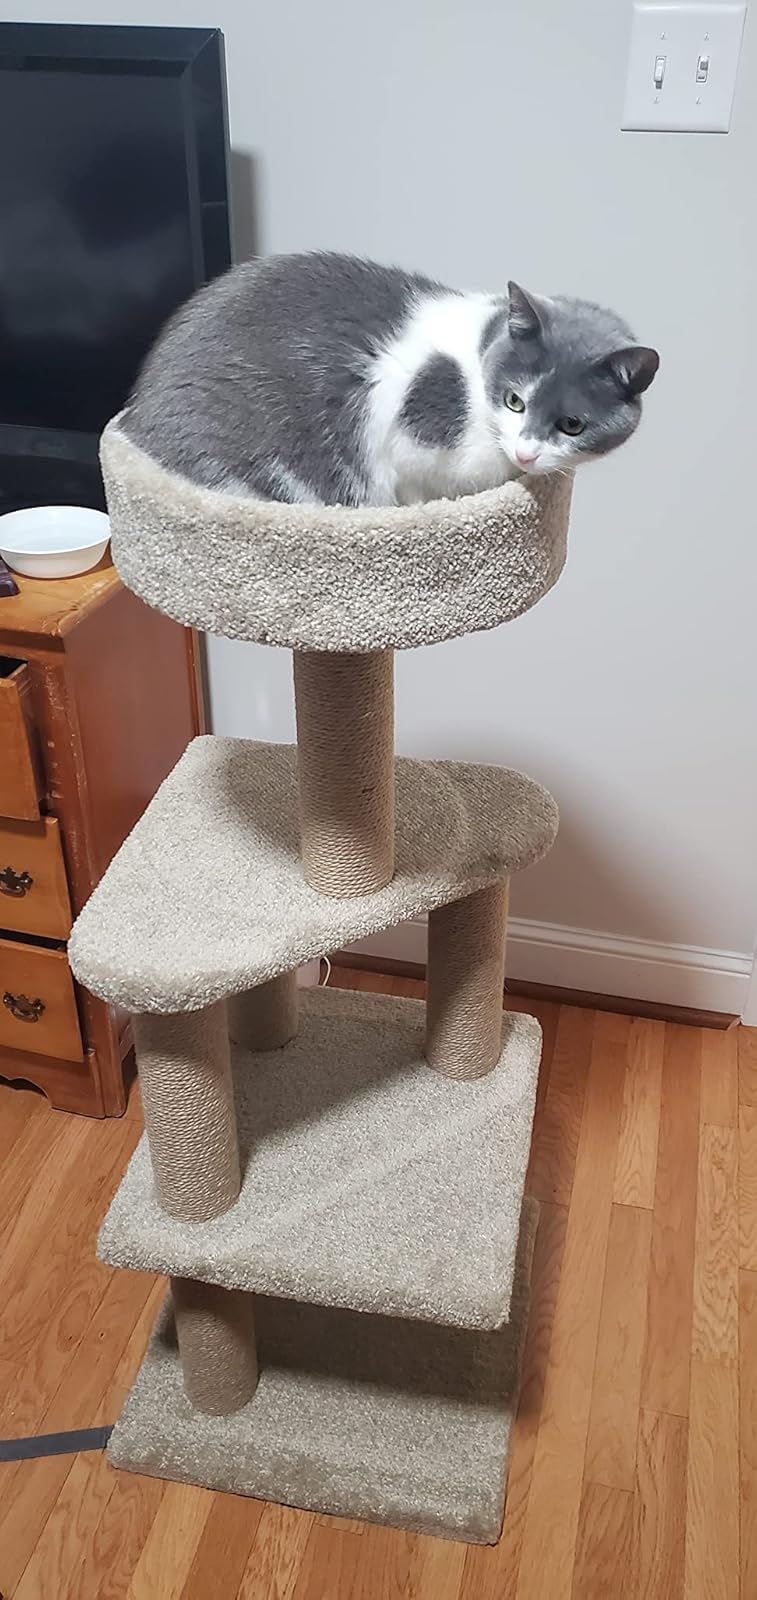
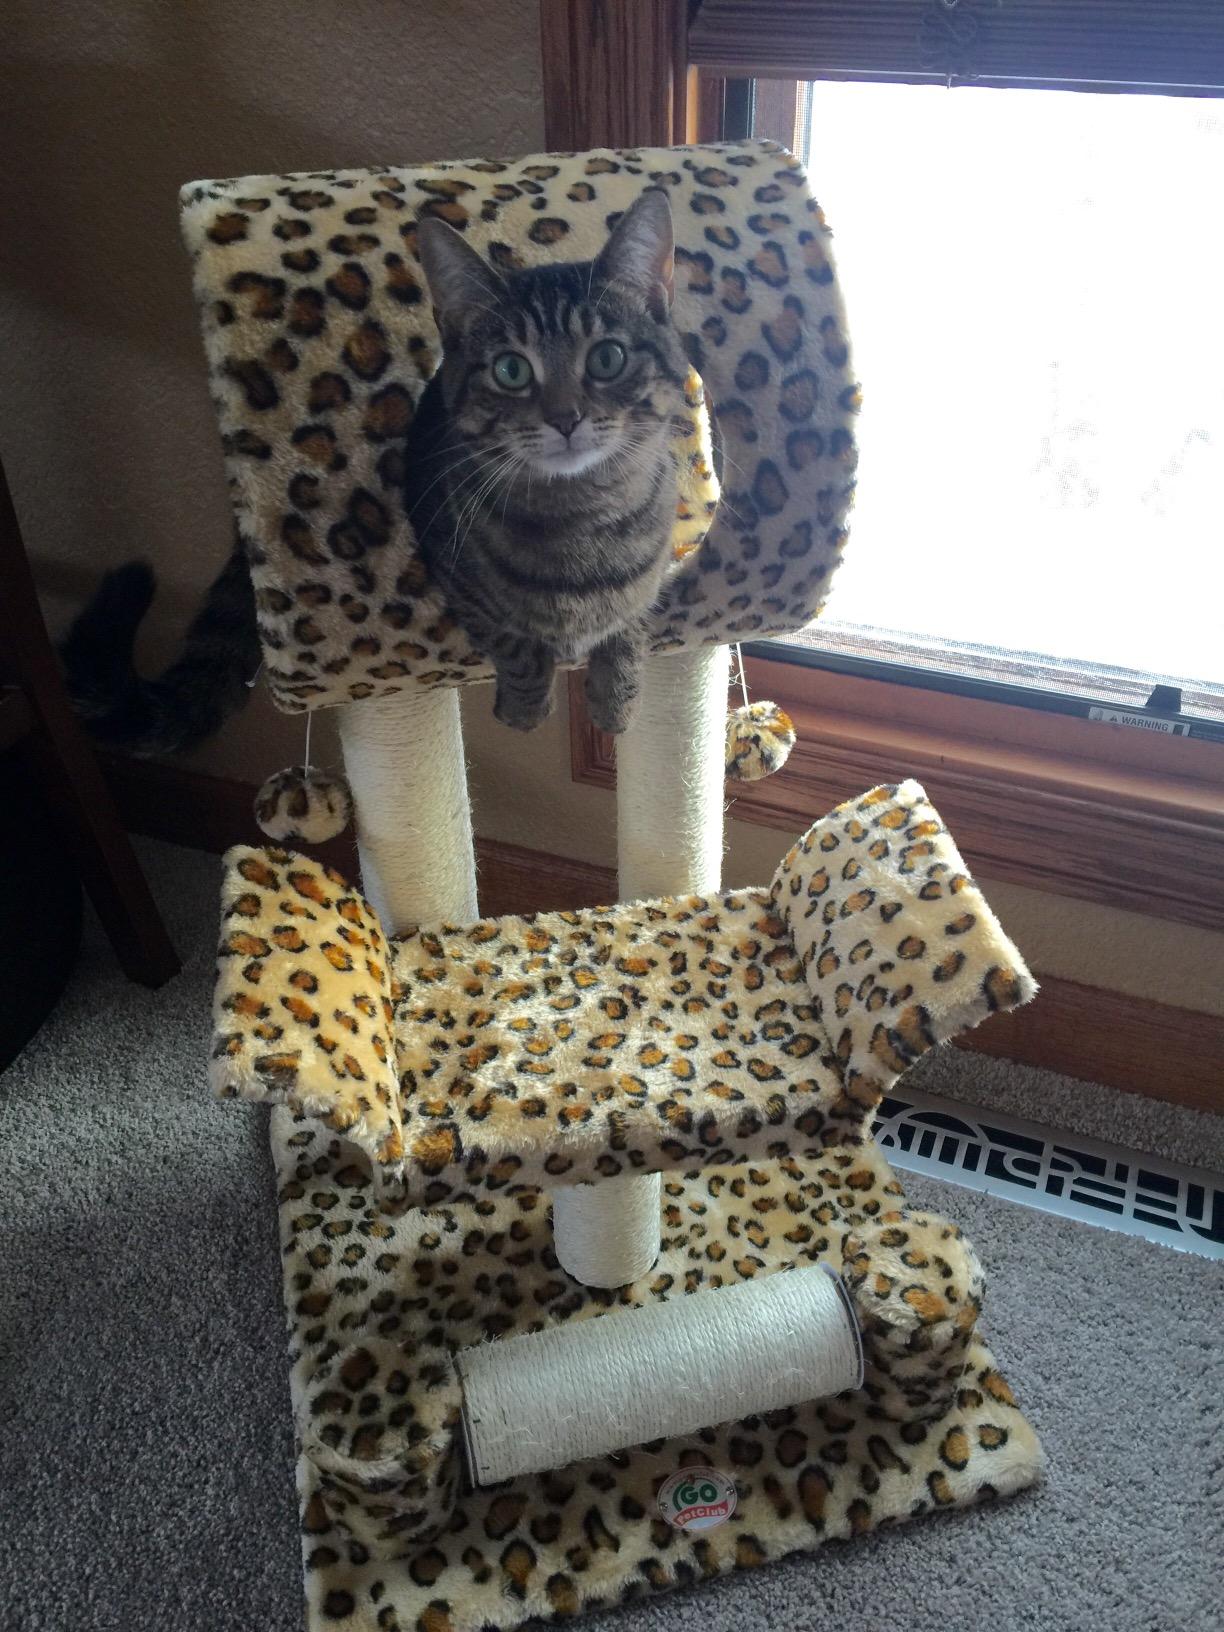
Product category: items_cat tree
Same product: no